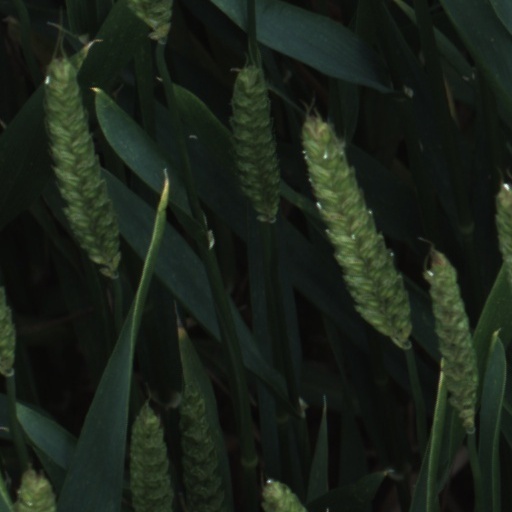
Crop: wheat